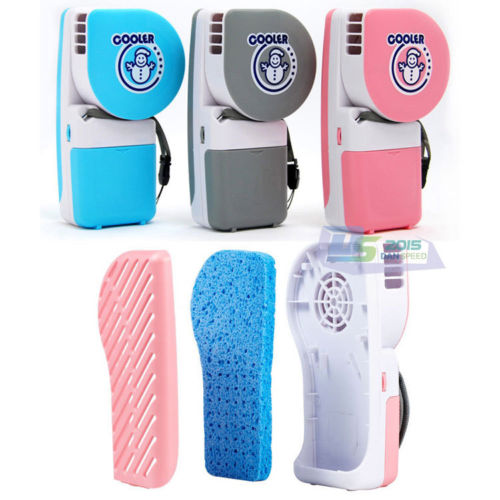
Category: fan